Francesco Bagnara

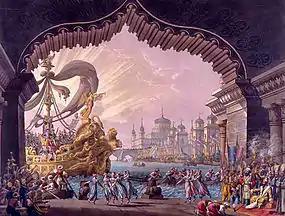
Set for Act I of by Meyerbeer.

Francesco Bagnara (1784 in Vicenza – 21 October 1866 in Venice) was an Italian scenographer, decorator and landscape architect.